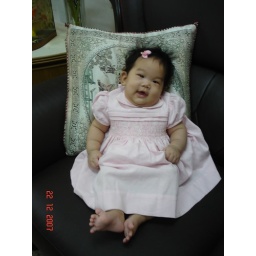
Wearing a lovely dress sent from grandparents living in England. Hope I can thank them in person some day!